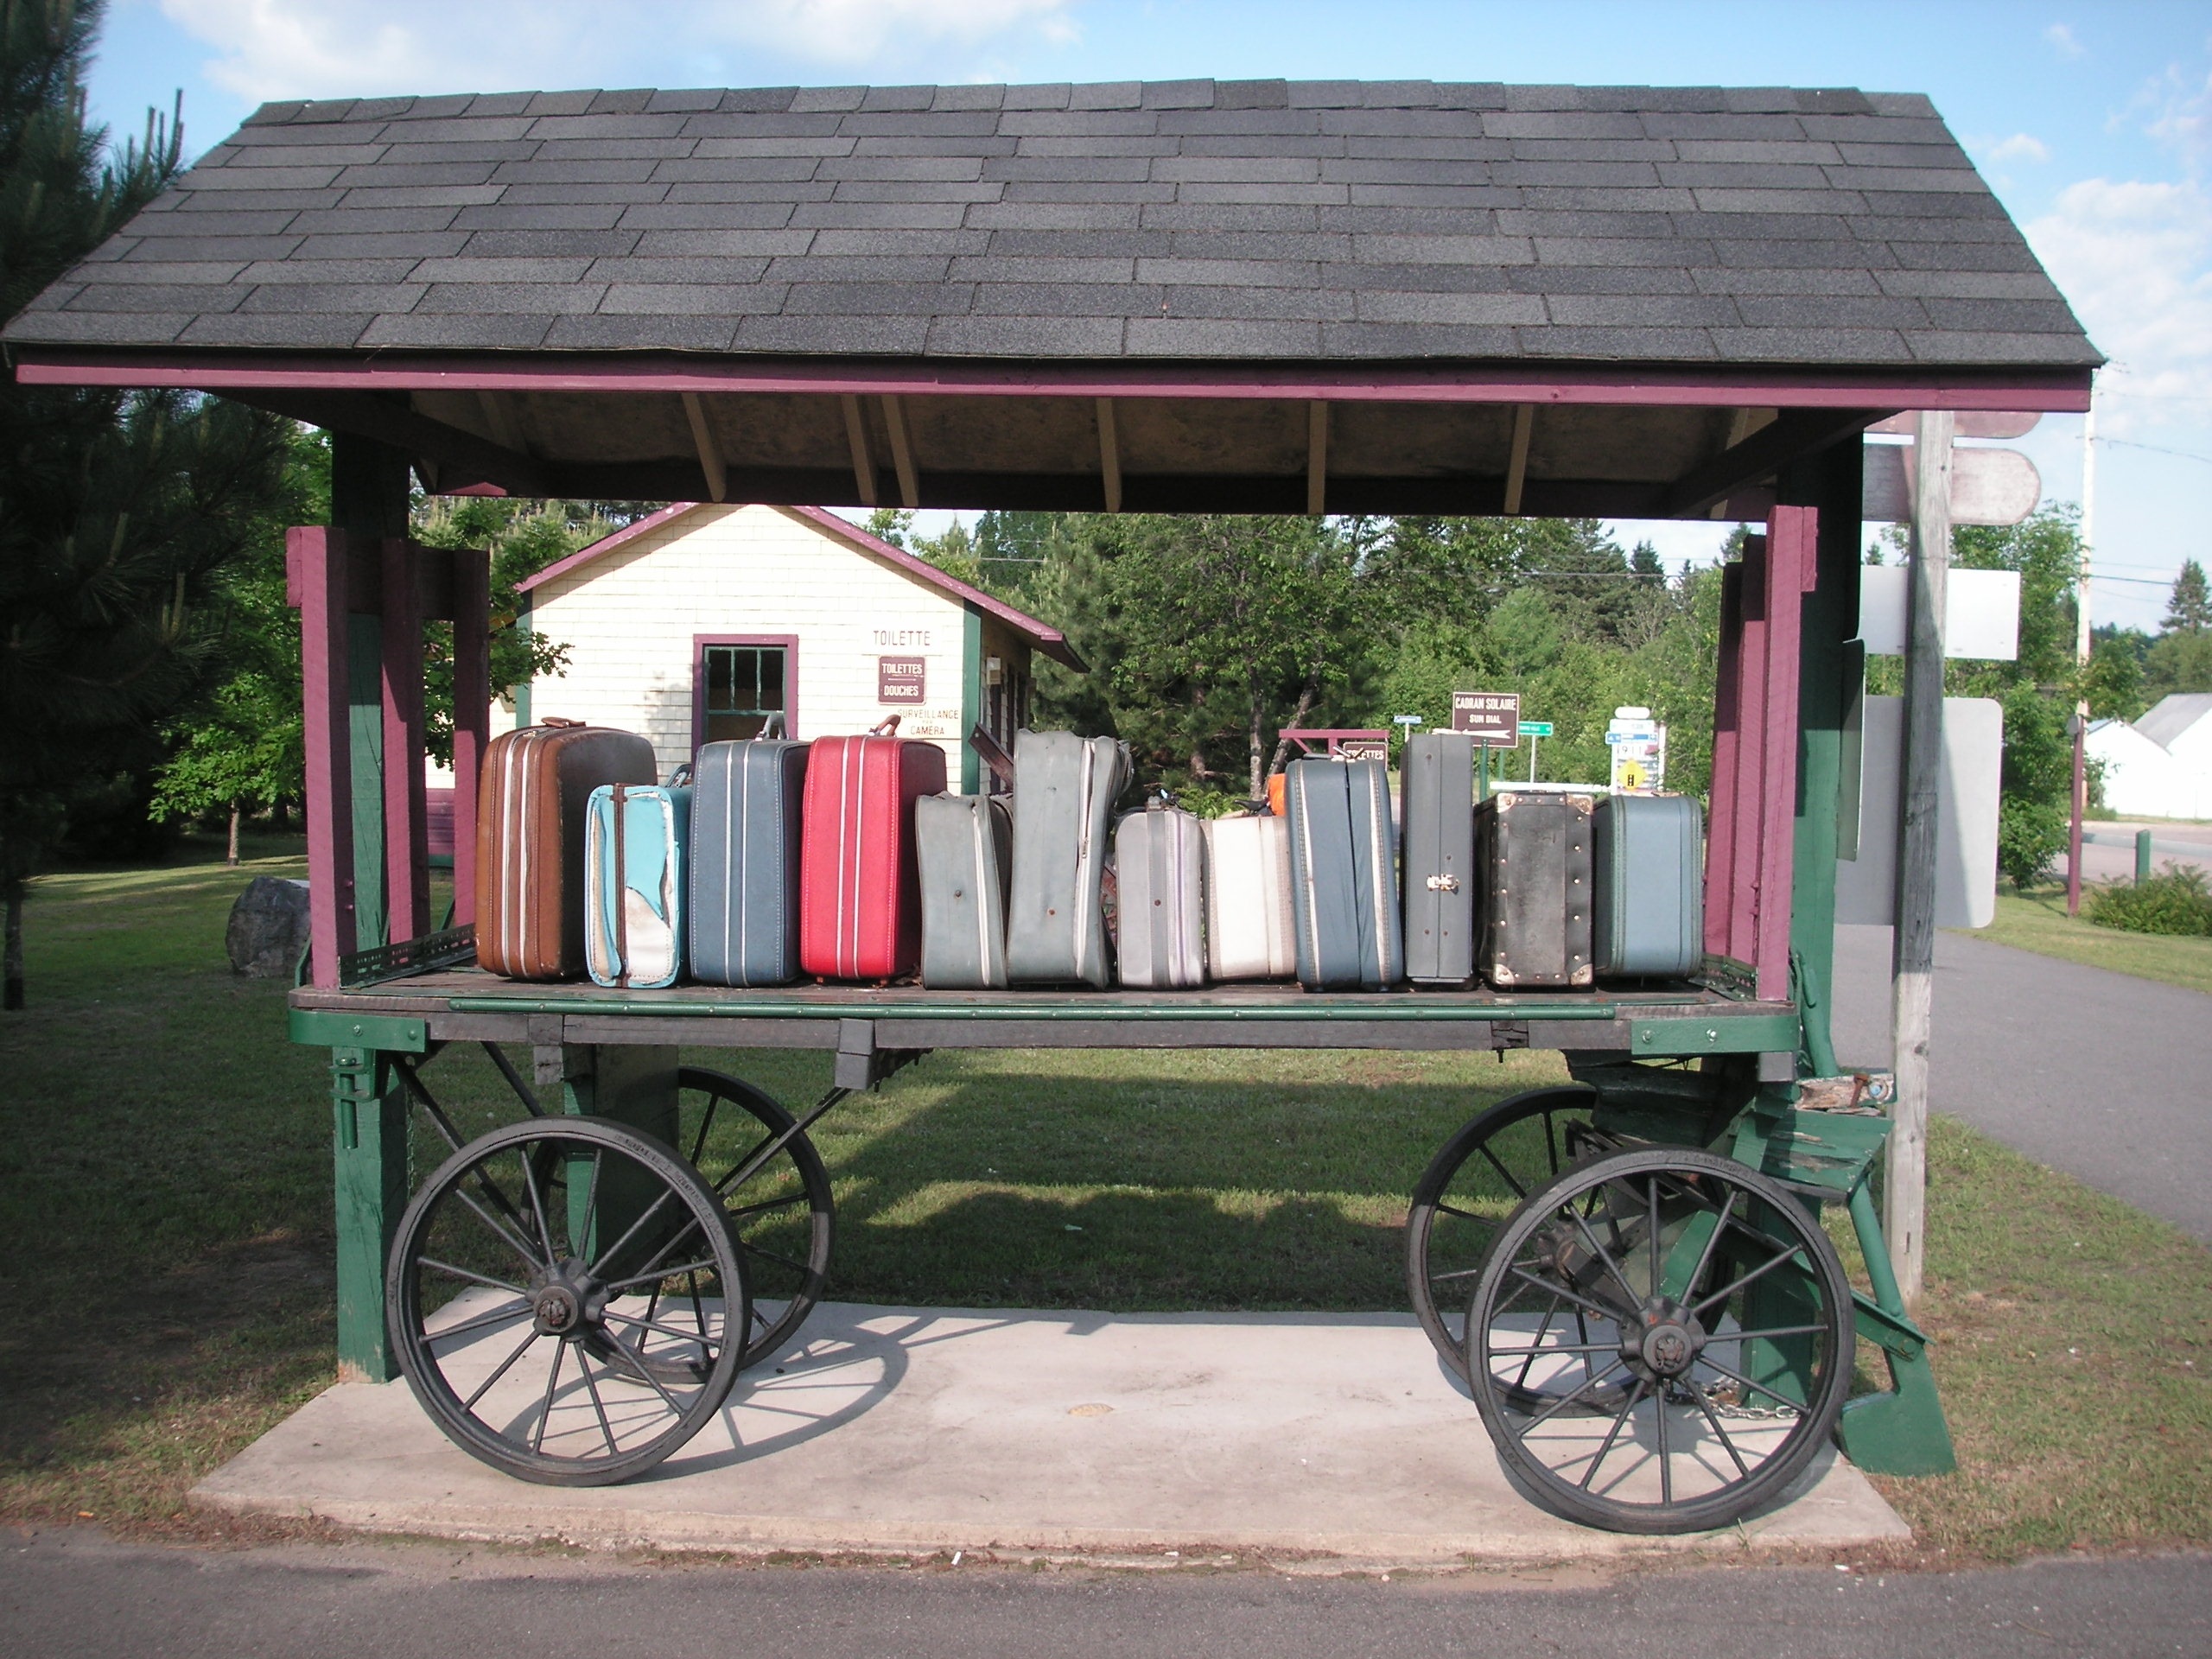
railway, wagon, cart, rail, train, travel, transportation, transport, food, vehicle, journey, cottage, locomotive, books, history, carriage, historical, rolling stock